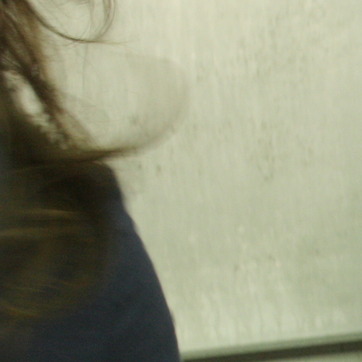
Material: metal